Gran Canaria Airport

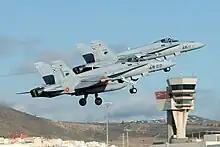
Two F-18s of the Spanish Air Force taking off from Gando Air Base, which shares space with the airport

There is an airbase of the Spanish Air and Space Force to the east of the runways. Beyond several hangars opposite to the passenger terminal, the Gando Air Base ("Base Aérea de Gando") contains ten shelters situated on the southern end of the eastern runway. They harbor the "Ala 46" with F/A-18 Hornets, CASA 212 and the Eurocopter AS 532 of SAR. "Ala 46" or 46 Wing, composed of 462 and 802 fighter squadron, defends the Spanish airspace around the Canary Islands. It is one of the biggest and most important air bases of the Spanish Air and Space Force and is unique for the wide variety of aircraft which it operates.